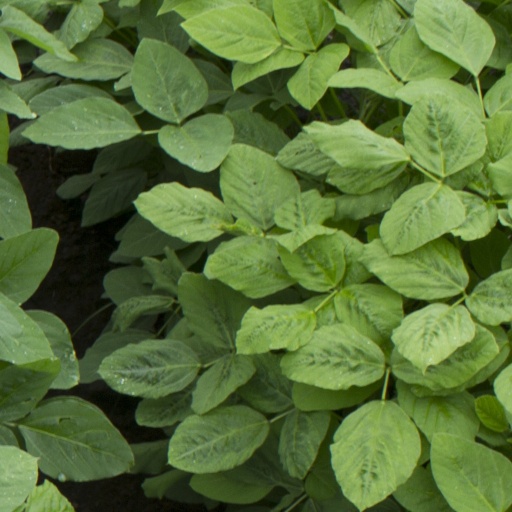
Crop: soybean